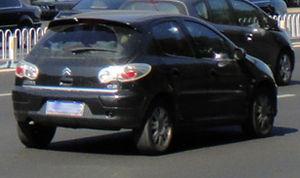
La Citroën C2 est un petit modèle de voiture, uniquement disponible en trois portes. Succédant à la Citroën Saxo trois portes, elle était commercialisée entre septembre 2003 et novembre 2009 et produite à l'usine d'Aulnay-sous-Bois dans le département de la Seine-Saint-Denis.